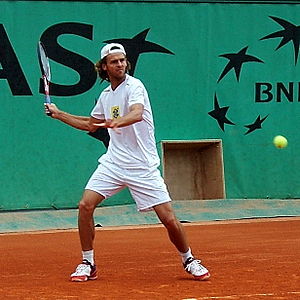
Gustavo Kuerten
Gustavo Kuerten er en professionel tennisspiller fra Brasilien. Han er kendt som under kælenavnet "Guga", som er en forkortelse for fornavnet Gustavo. Kuerten vandt tre Grand Slam-titler igennem sin karriere, alle i French Open. Da han i 1997 vandt French Open var det ikke bare hans første ATP-sejr overhovedet, det var også hans første ATP-finale. Kuerten var den første brasilianer til at vinde en Grand Slam-titel siden Maria Bueno vandt US Open i damesingle i 1966. I år 2000 var Kuerten rangeret som nr. 1 i verden. Kuerten vandt 20 titler i sin karriere i single og 8 i double.